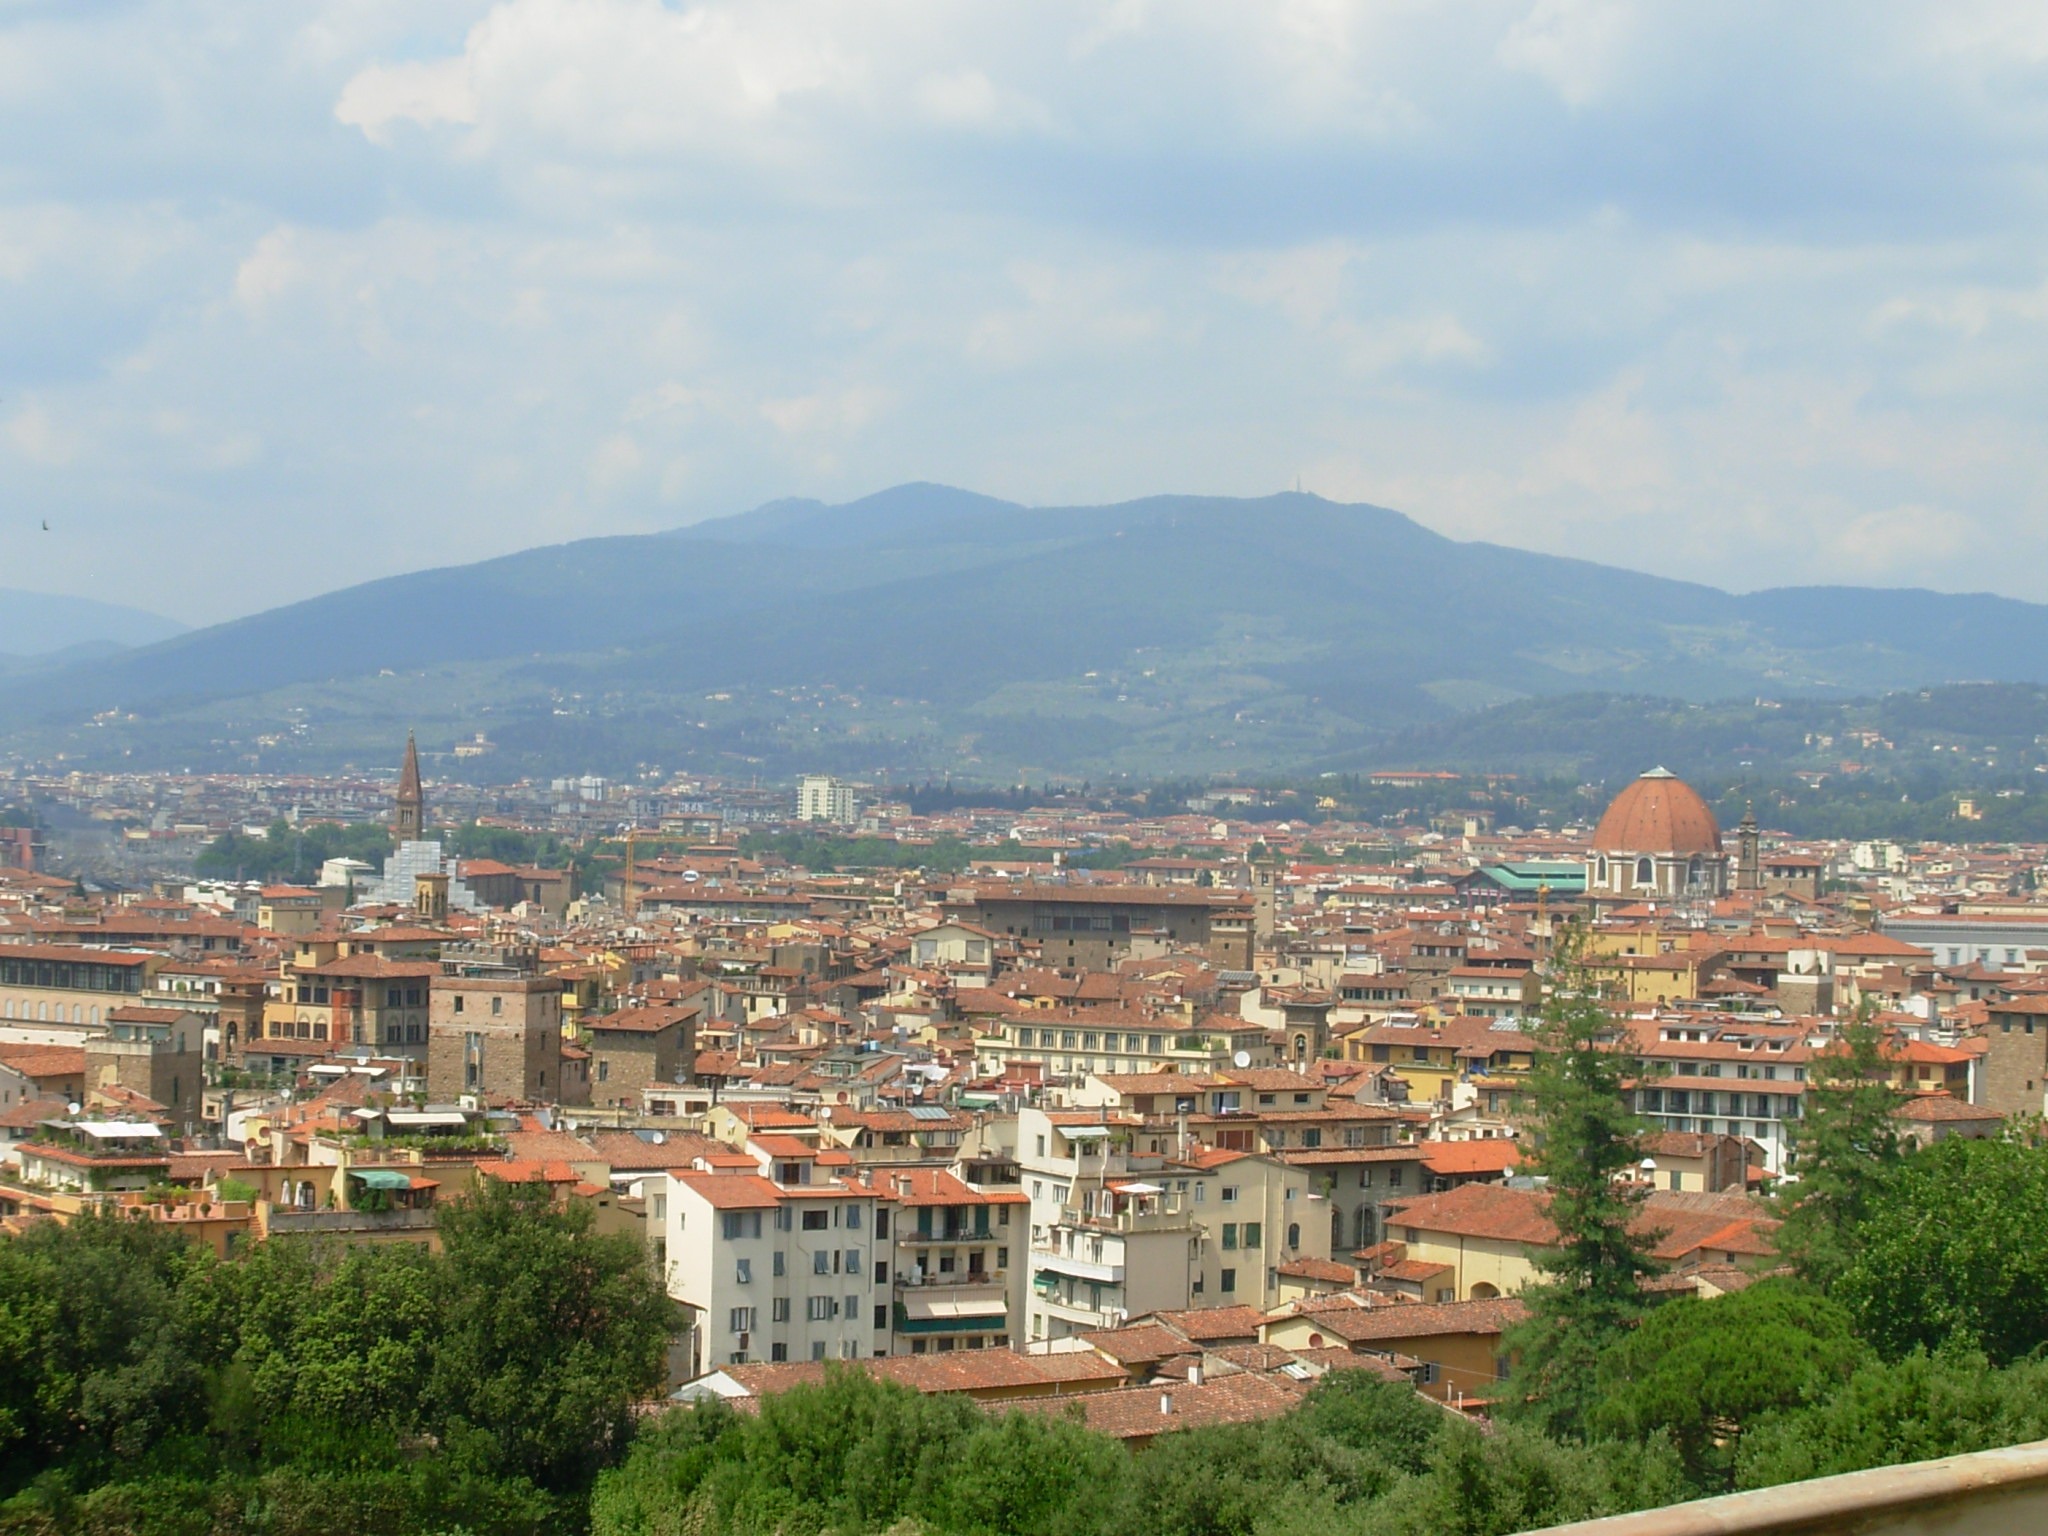
landscape, horizon, skyline, hill, town, view, city, cityscape, panorama, village, tuscany, firenze, neighbourhood, bird's eye view, aerial photography, residential area, geographical feature, human settlement